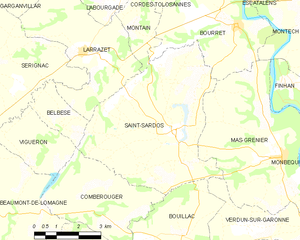
Carte des communes françaises Saint-Sardos
Saint-Sardos est une commune française située dans le département de Tarn-et-Garonne, en région Occitanie.